Long Way Round

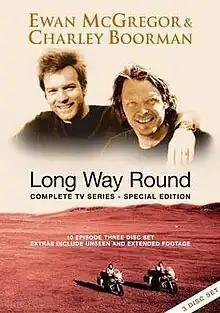
DVD cover illustrating Ewan McGregor and Charley Boorman

Long Way Round ("LWR") is a British television series and book documenting the journey of Ewan McGregor and Charley Boorman from London to New York City on motorcycles. They travelled eastwards through Europe and Asia, flew to Alaska, and continued by road to New York. The series aired on Sky One from 18 October 2004 – 1 February 2005 and was repeated on BBC Two in 2008. The series was added to Apple TV+ in 2020, along with its sequels, "Long Way Down" (2007) and "Long Way Up" (2020), followed by "Long Way Home" (2025).